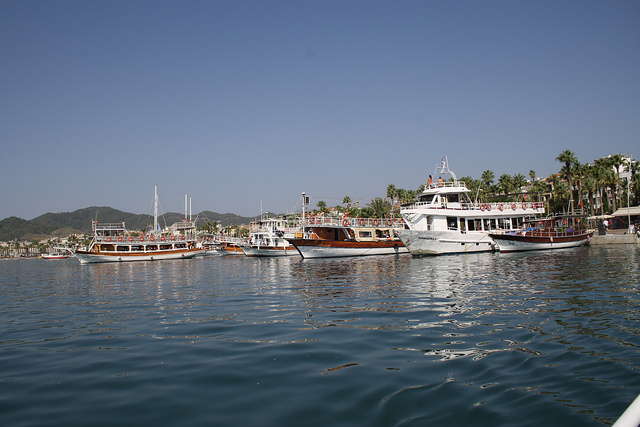
A boat sitting on top of a body of water near buildings.